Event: Ecuador Earthquake
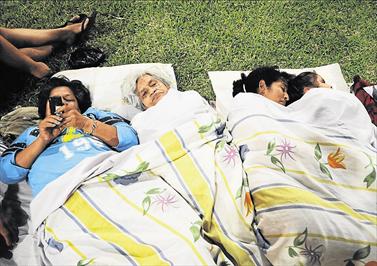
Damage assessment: no_damage